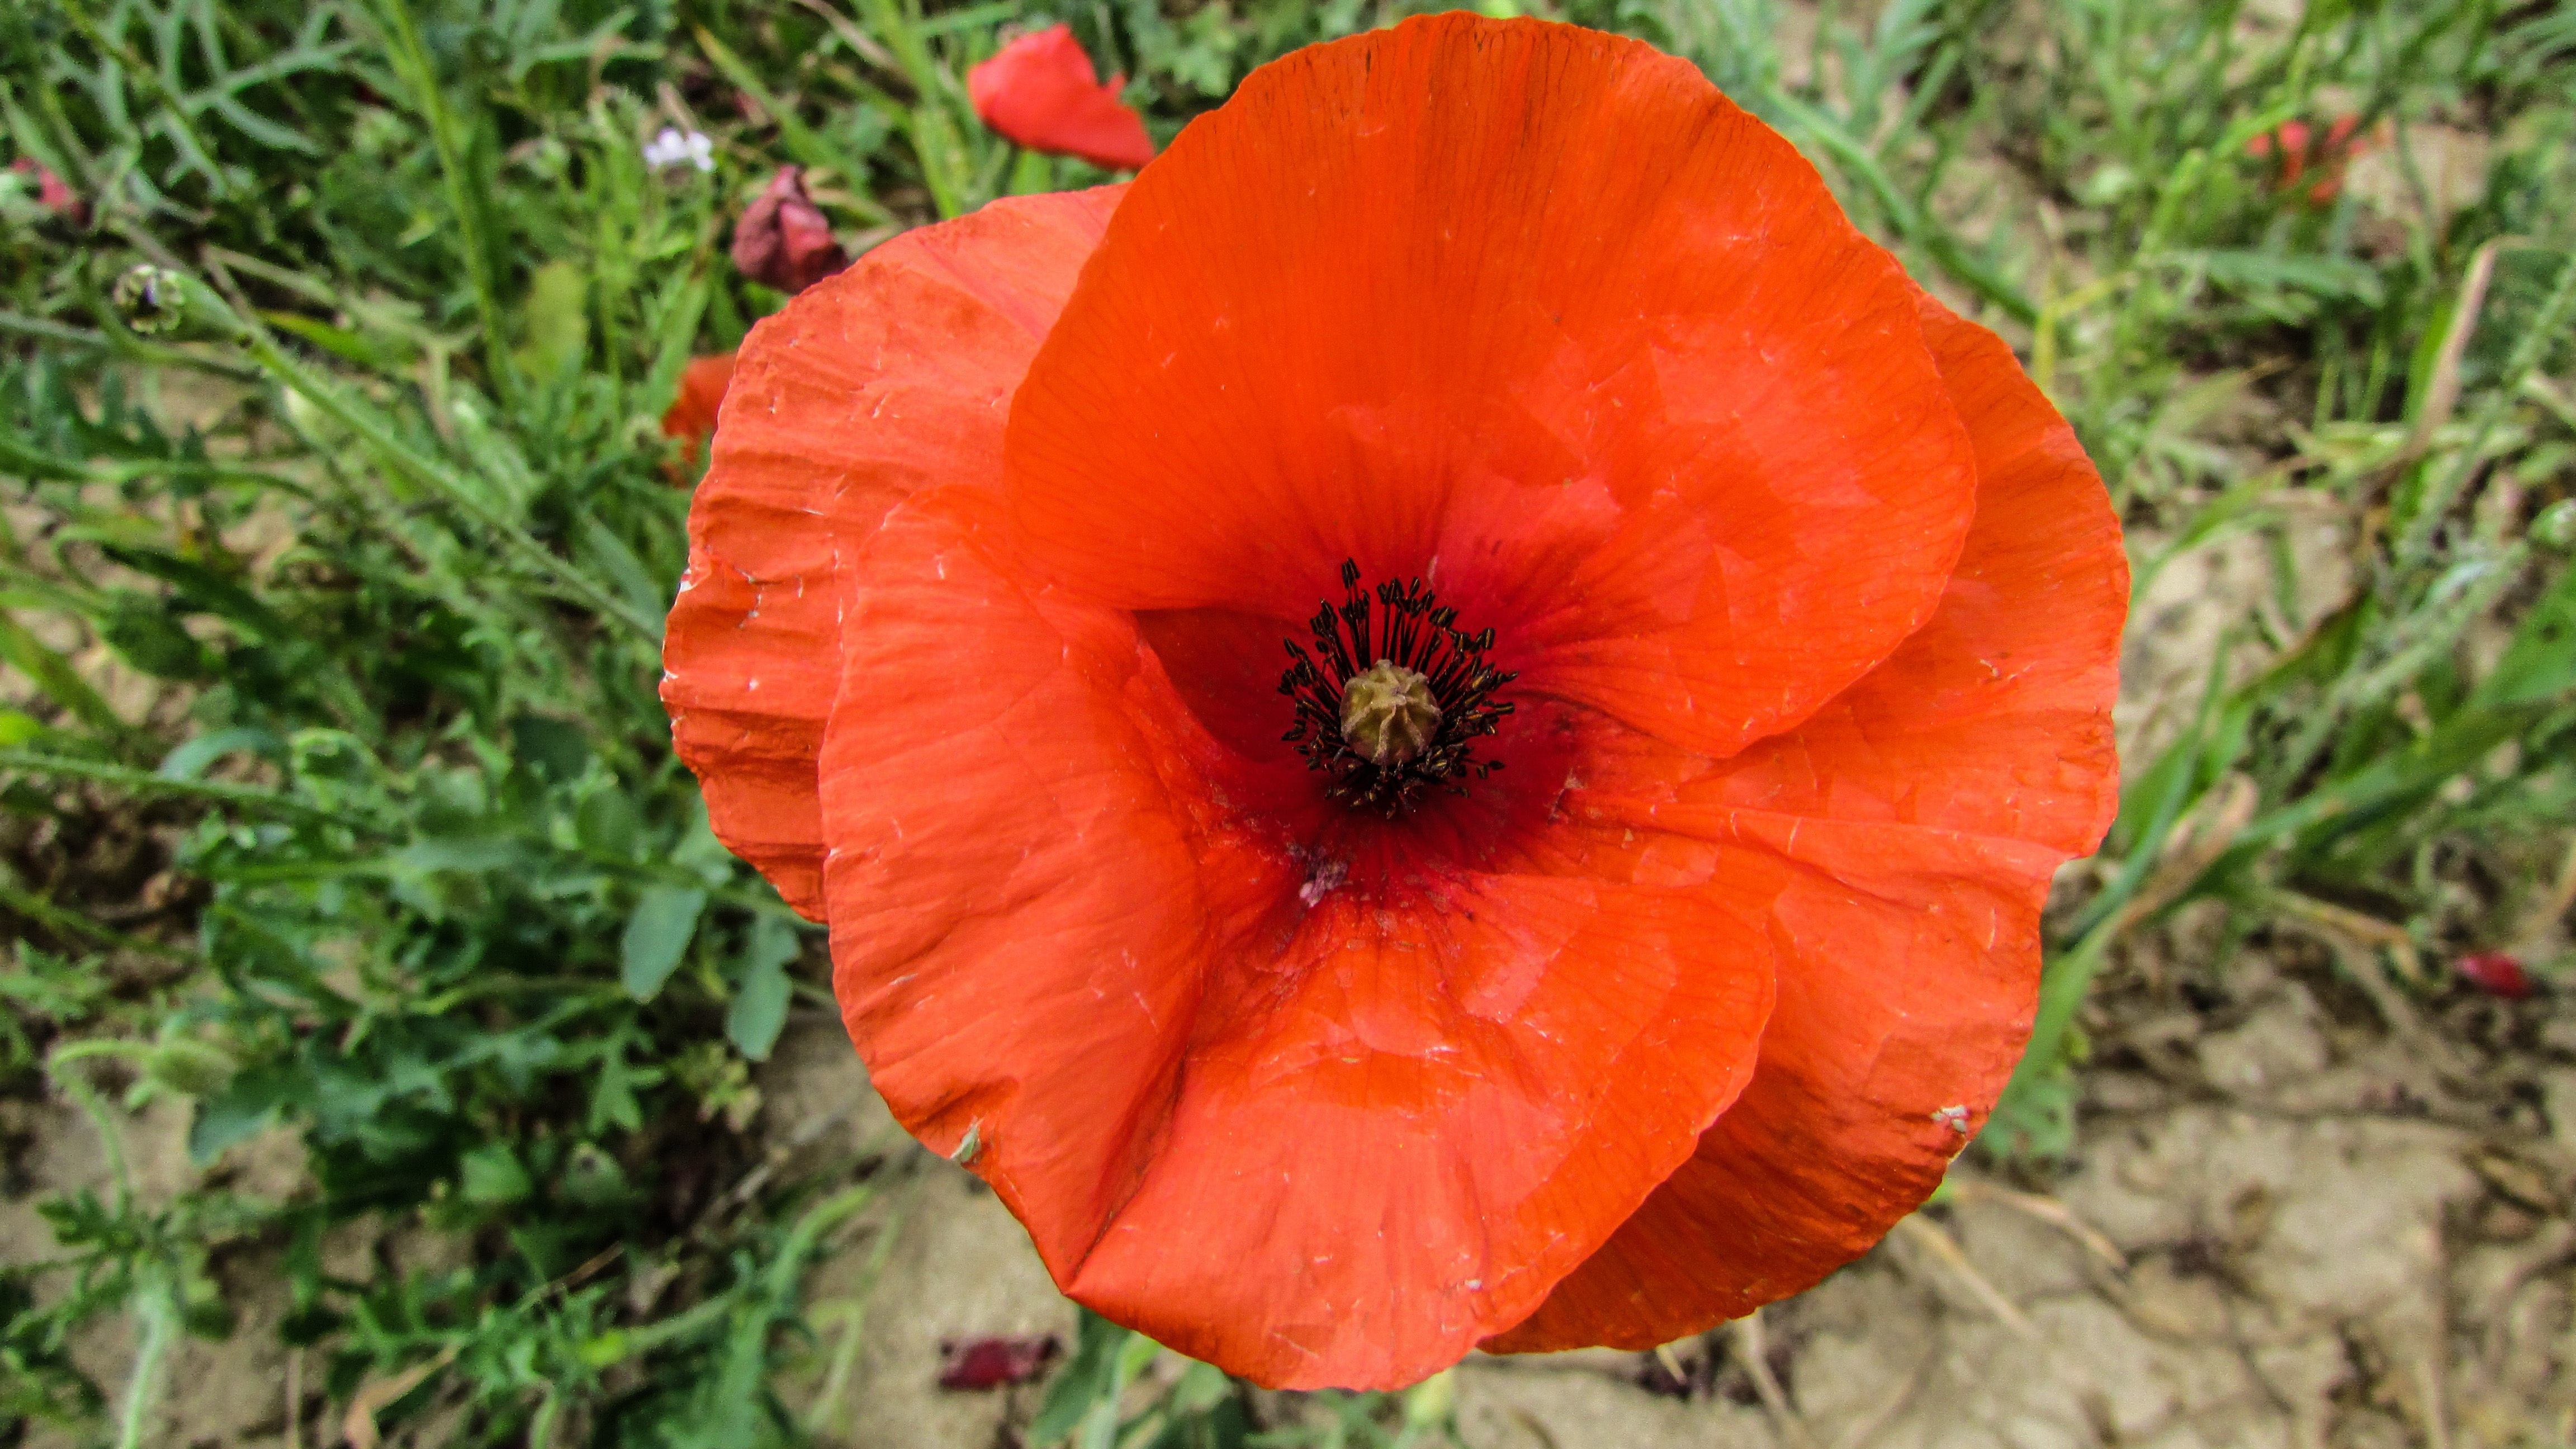
nature, blossom, plant, leaf, flower, petal, spring, red, botany, flora, wildflower, poppy, coquelicot, macro photography, flowering plant, annual plant, land plant, poppy family